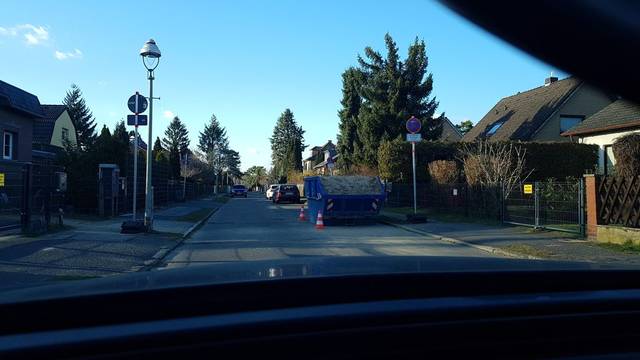
Region: Germany
Coordinates: 52.414, 13.505